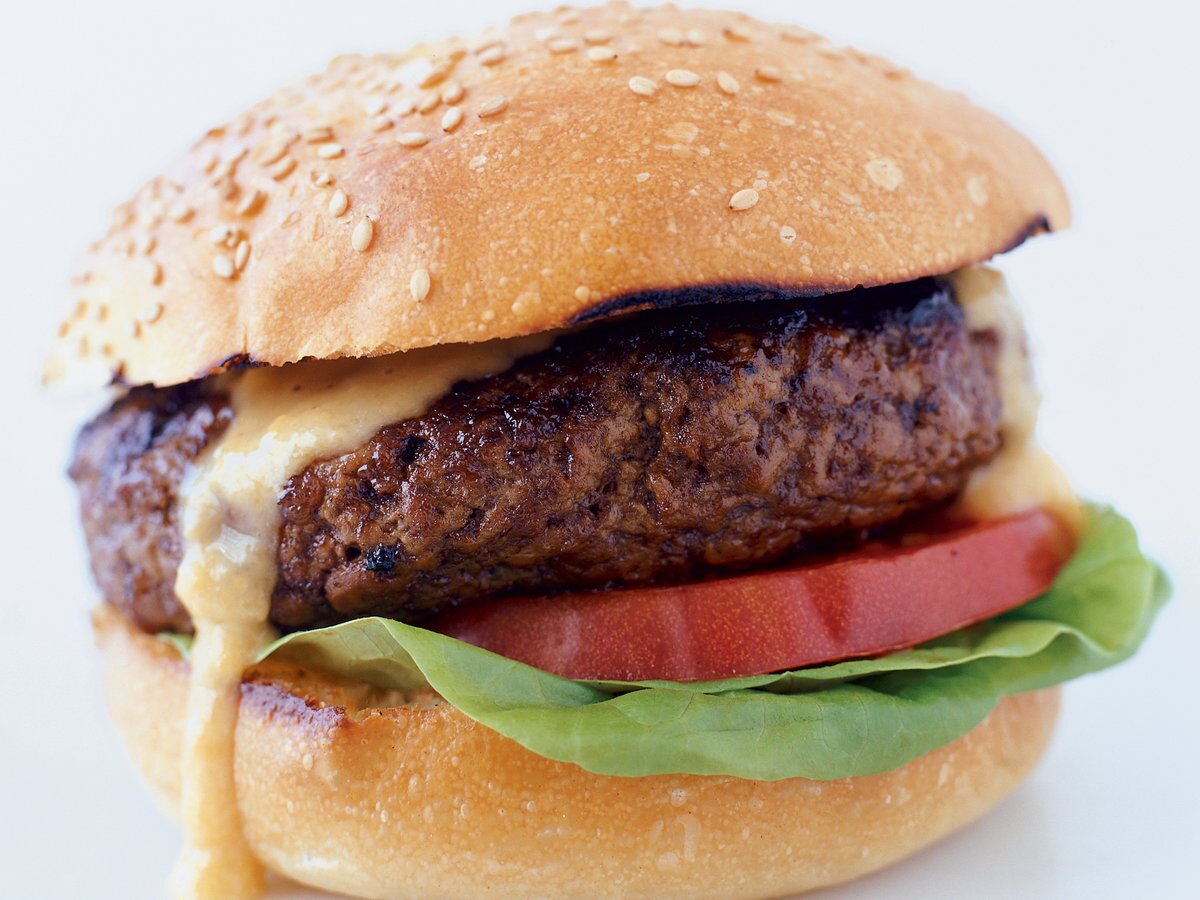
Dish: burger